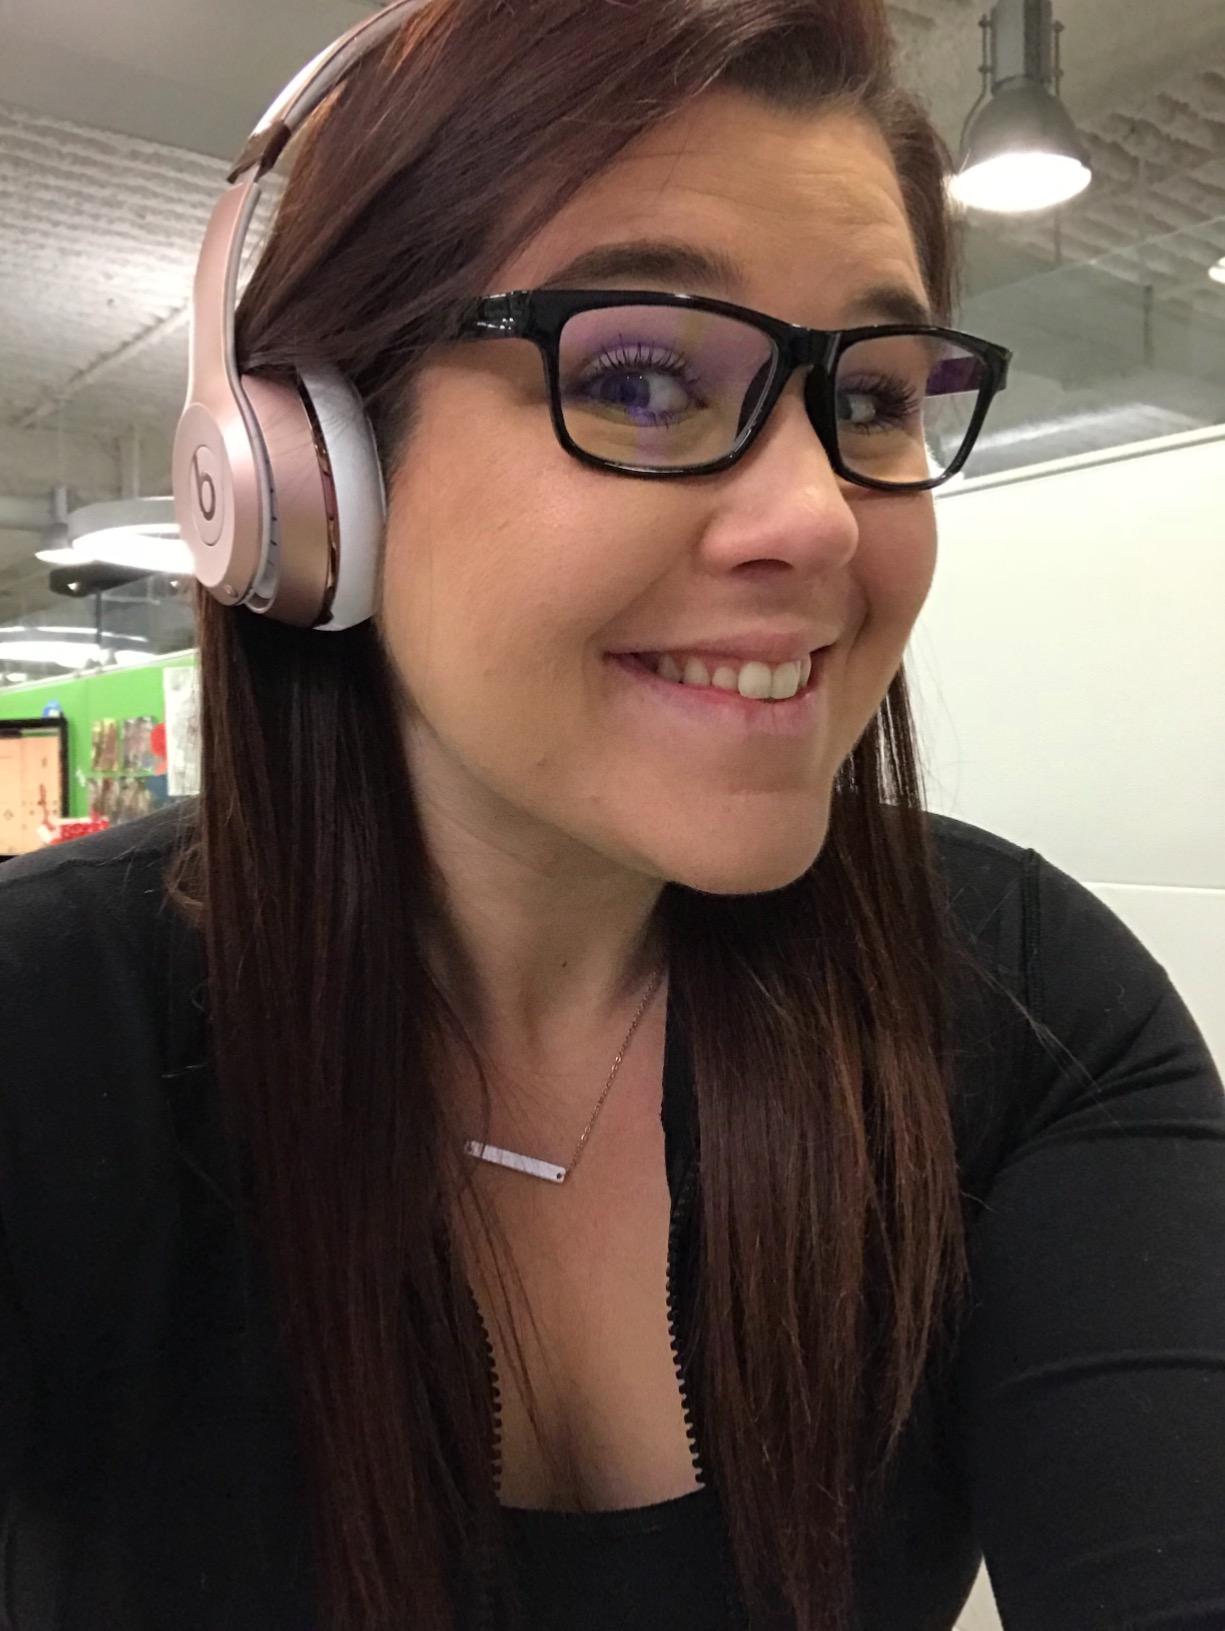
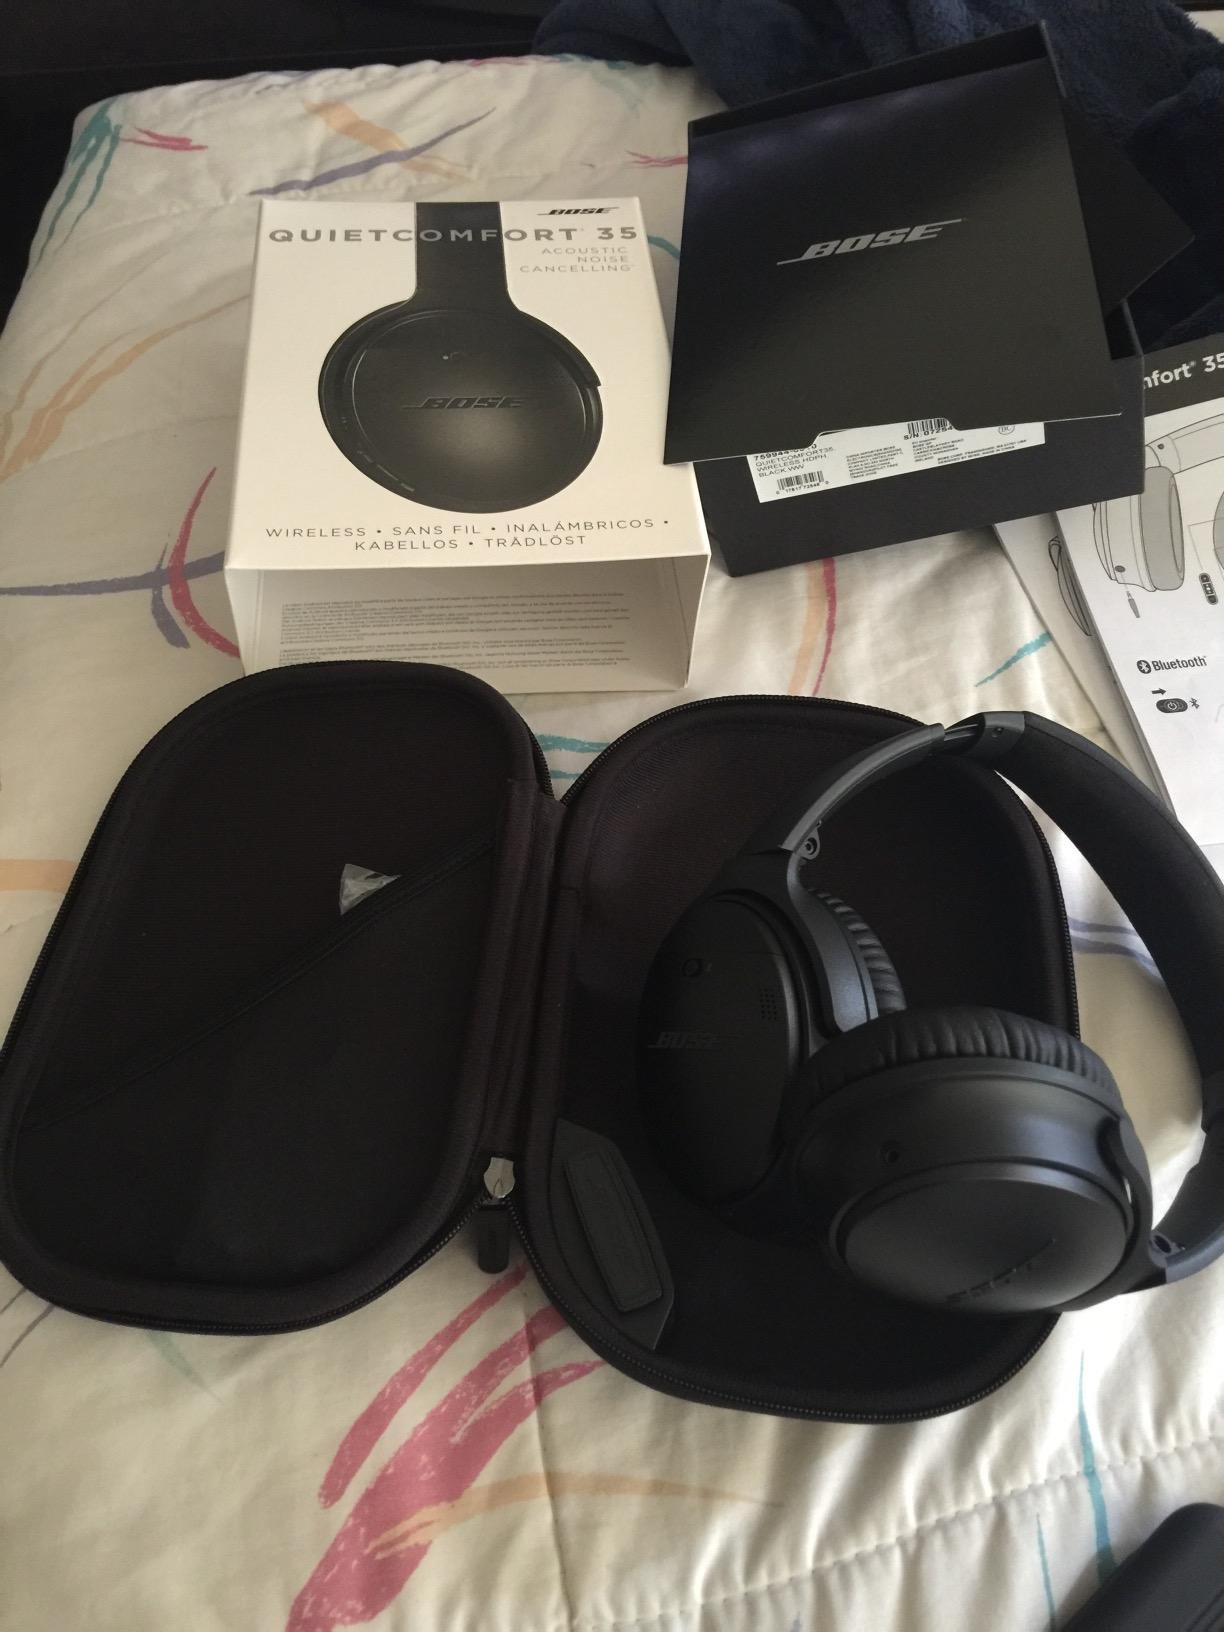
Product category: headphones
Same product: no